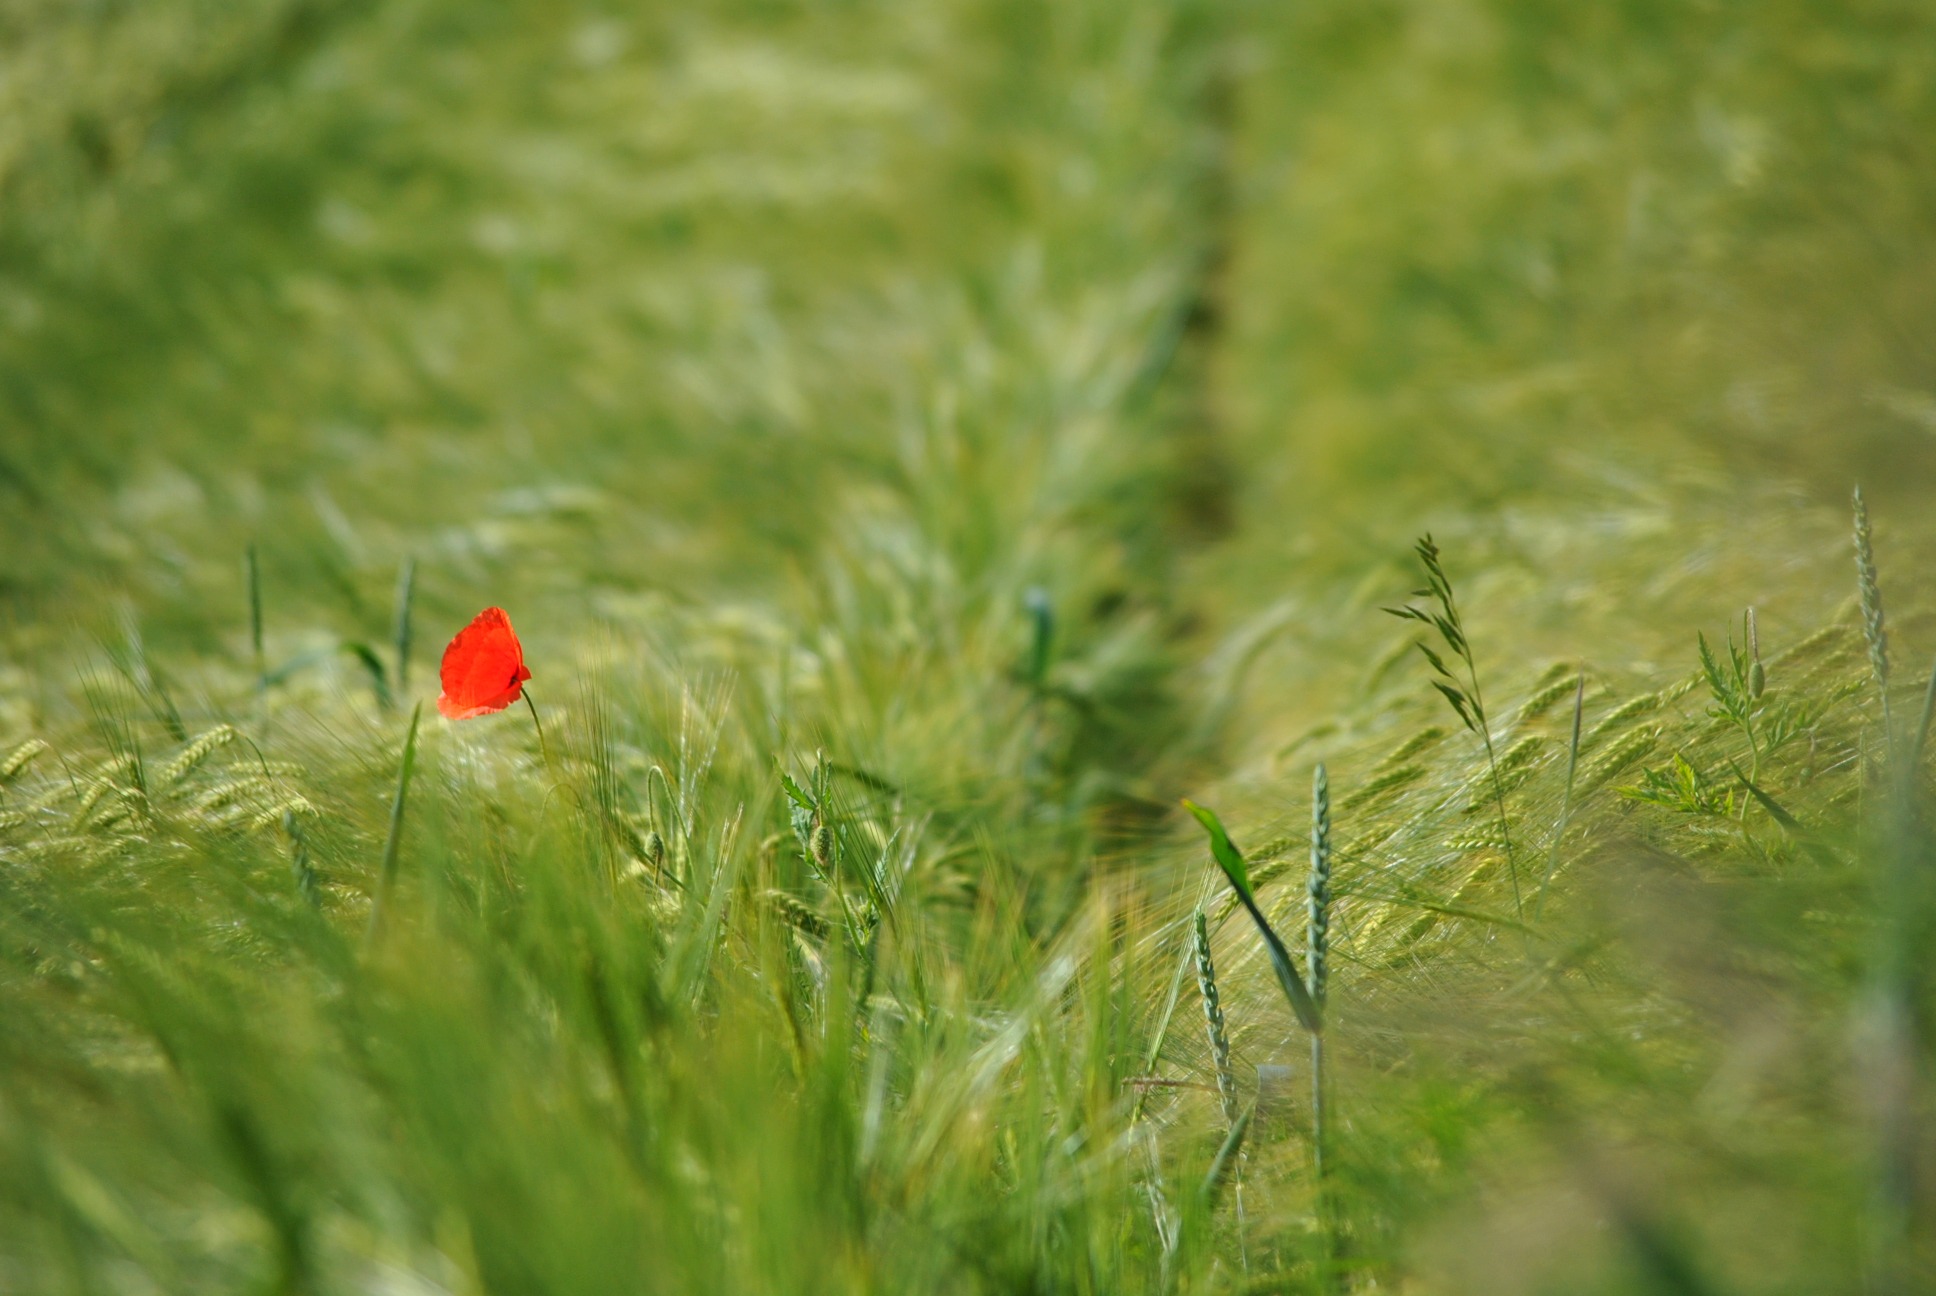
nature, grass, plant, sunshine, sun, field, lawn, meadow, prairie, sunlight, leaf, flower, alone, summer, green, pasture, agriculture, lonely, flora, spike, wildflower, close up, grassland, cornfield, poppy, habitat, macro photography, halme, flowering plant, natural environment, grass family, land plant, klatschmohhn